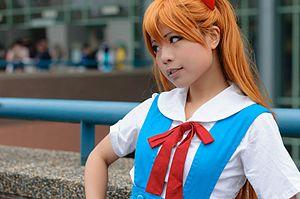
Asuka Langley Soryu est l'un des personnages principaux de la série d'animation japonaise Neon Genesis Evangelion, de son film conclusif The End of Evangelion et de la tétralogie cinématographique Rebuild of Evangelion. Elle apparaît également dans les nombreuses adaptations en manga et jeu vidéo que la série a connu depuis sa création en 1995.